Adjustable pressure-limiting valve

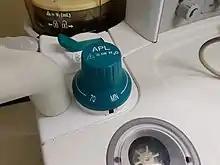
The adjustable pressure-limiting valve on a General Electric Datex-Ohmeda Aisys anaesthetic machine, with pressure gradations shown in centimetres of water

An adjustable pressure-limiting valve (commonly abbreviated to APL valve, and also referred to as an expiratory valve, relief valve or spill valve) is a type of flow control valve used in anaesthesiology as part of a breathing system. It allows excess fresh gas flow and exhaled gases to leave the system while preventing ambient air from entering.